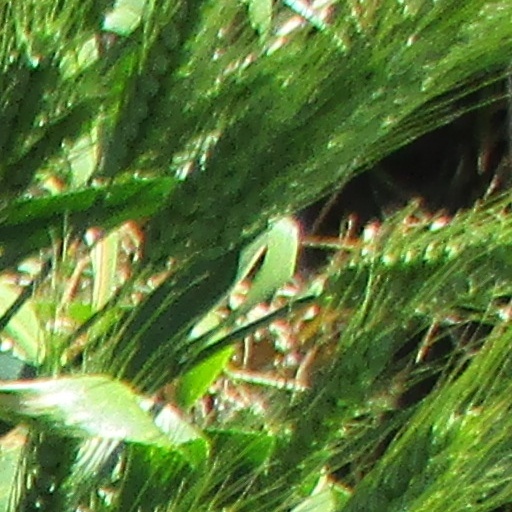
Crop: wheat